Battle of Carrhae

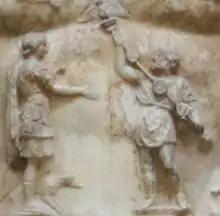
Detail from the breastplate of Augustus Prima Porta, showing a Parthian man returning the "aquila" lost by Crassus at the Battle of Carrhae

Gaius Cassius Longinus, a quaestor under Crassus, led approximately 10,000 surviving soldiers from the battlefield back to Syria. He continued to govern the province as a proquaestor for two more years, successfully defending it from further attacks by Orodes' son Pacorus. Cassius managed to resist the Parthian siege of his capital Antioch, and when Pacorus' army retreated home he ambushed them at Antigonea, leading to the death of the Parthian second-in-command Osaces. He received praise from Cicero for his victory. Cassius later played a key role in the conspiracy to assassinate Julius Caesar in 44 BC.